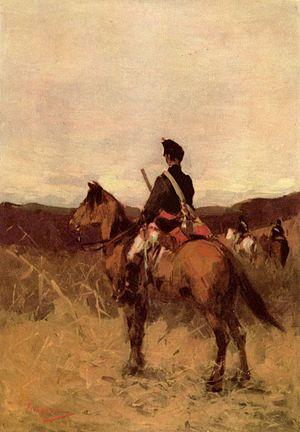
Nicolae Grigorescu est considéré comme le plus grand peintre roumain. Il était membre de l'Académie roumaine.